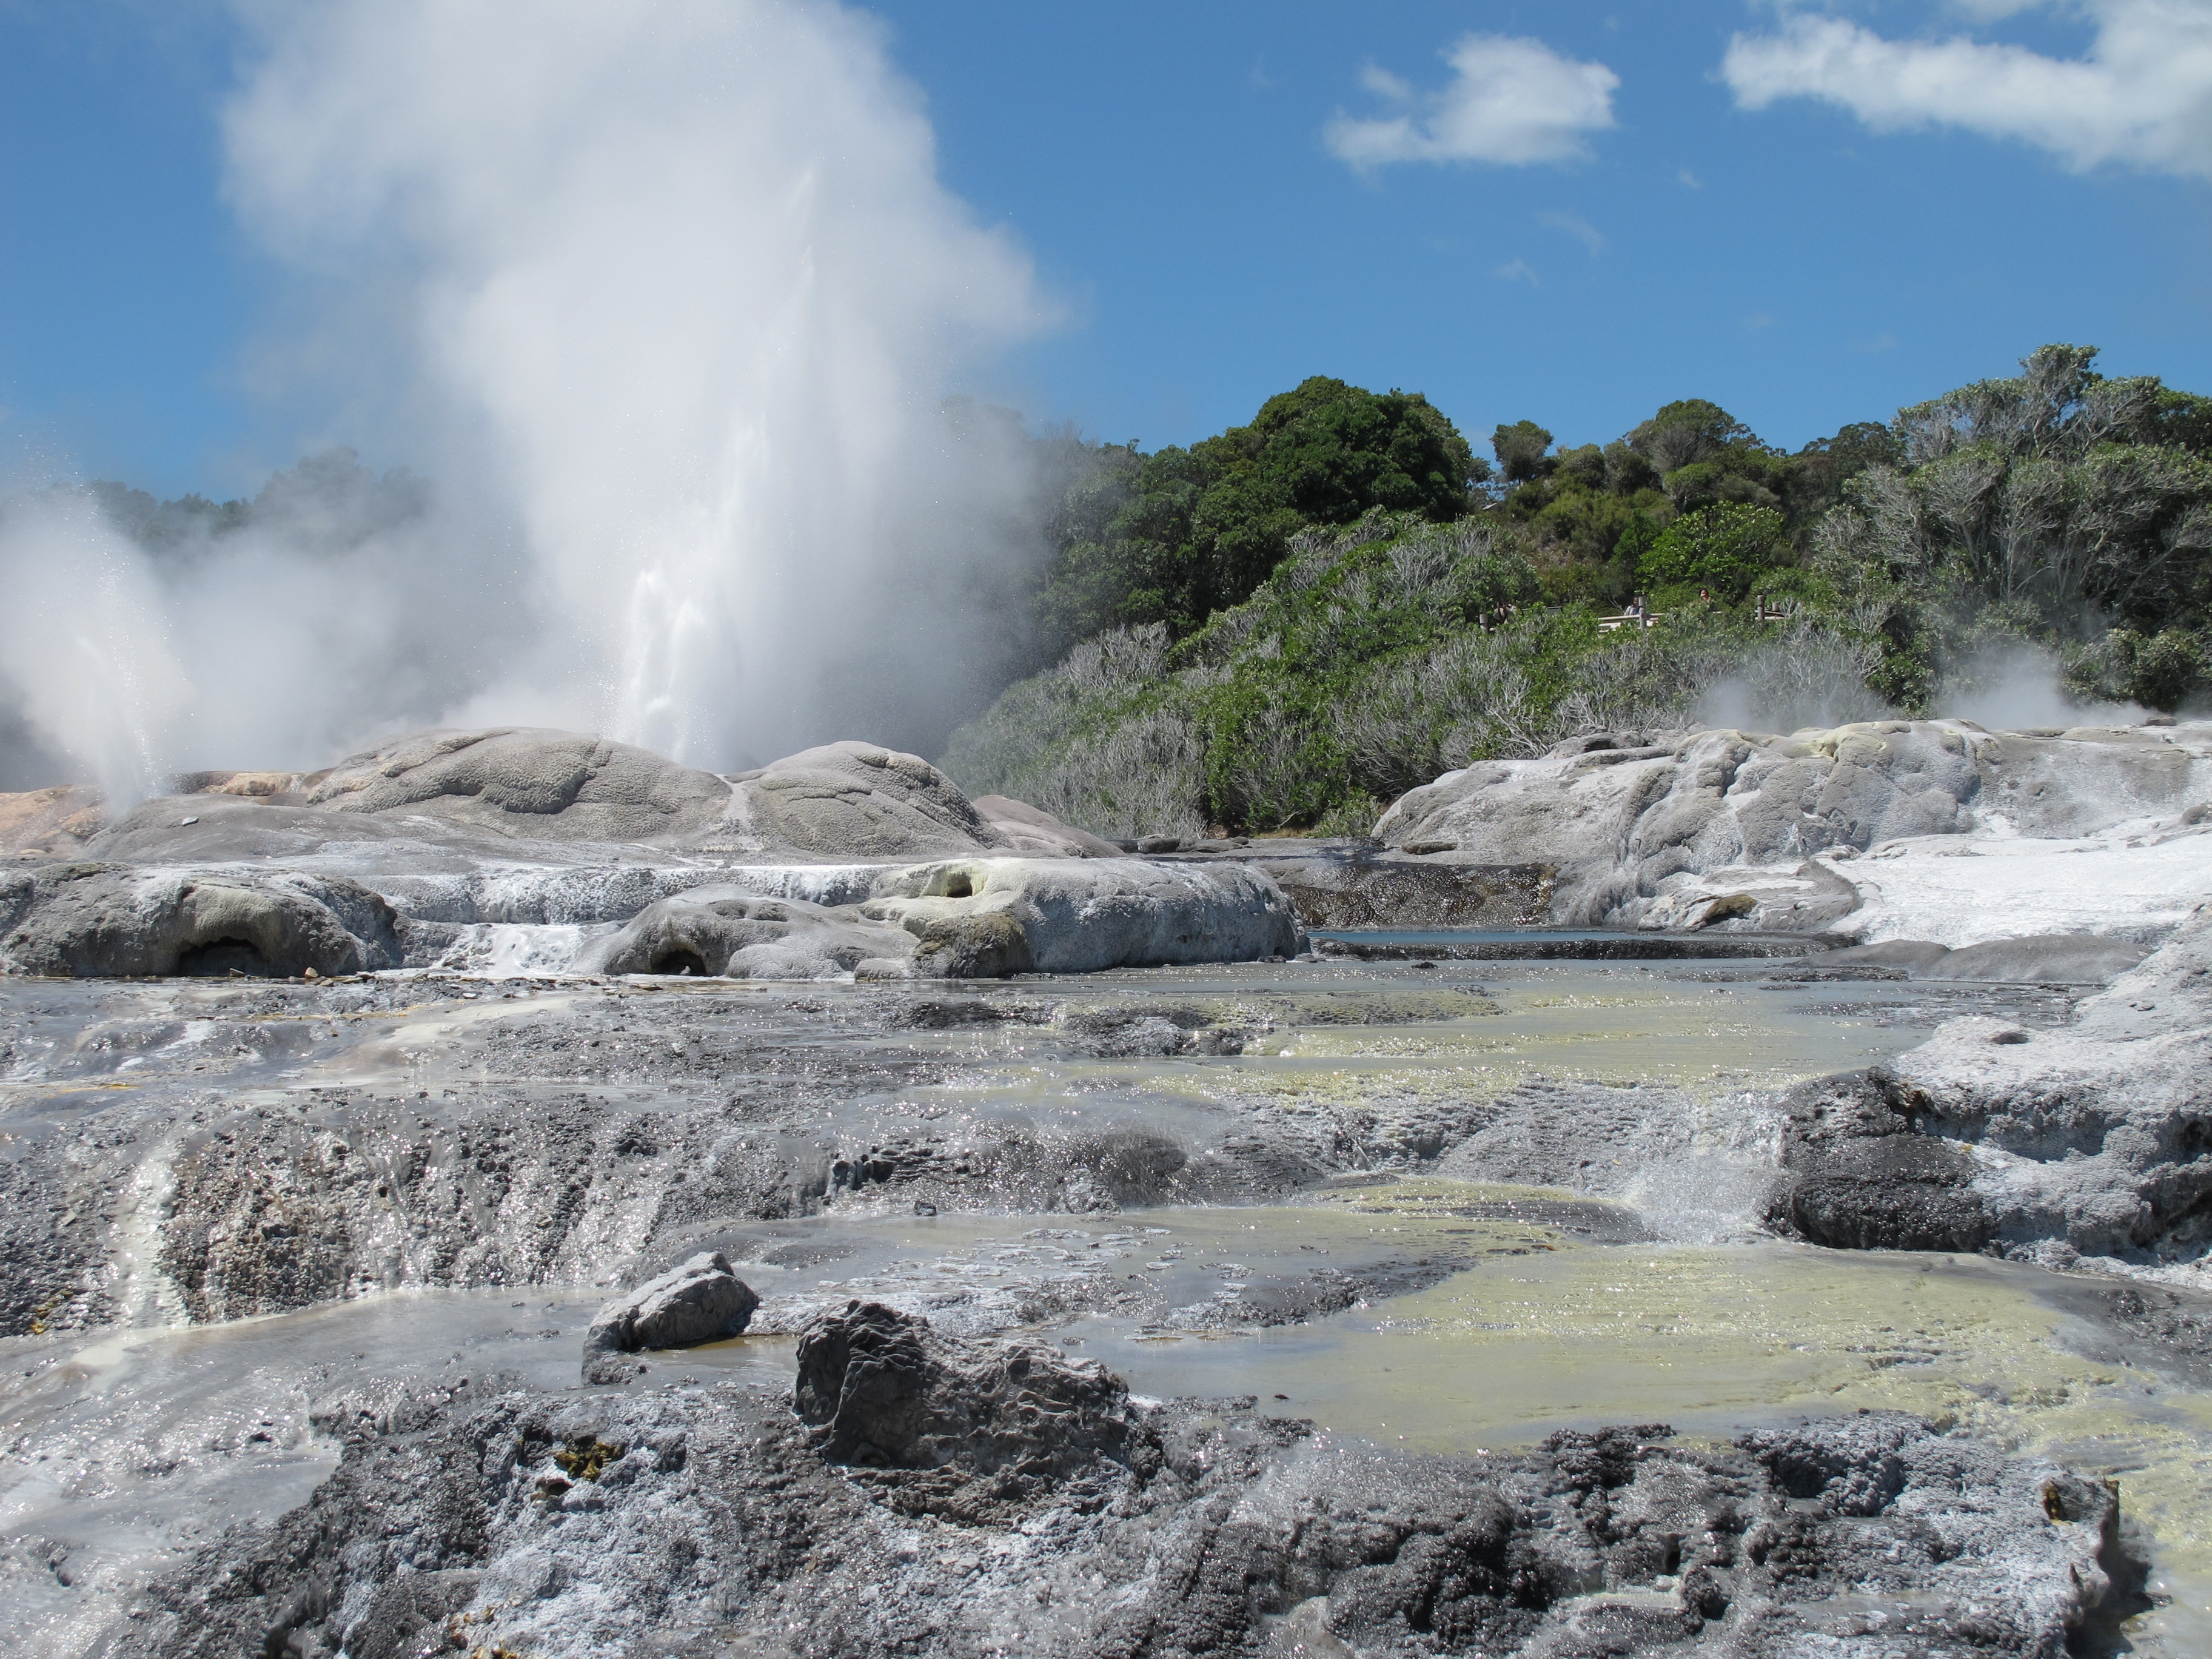
sea, coast, water, rock, waterfall, wave, rapid, body of water, new zealand, fountain, geyser, water feature, landform, geographical feature, wind wave, terrestrial heat